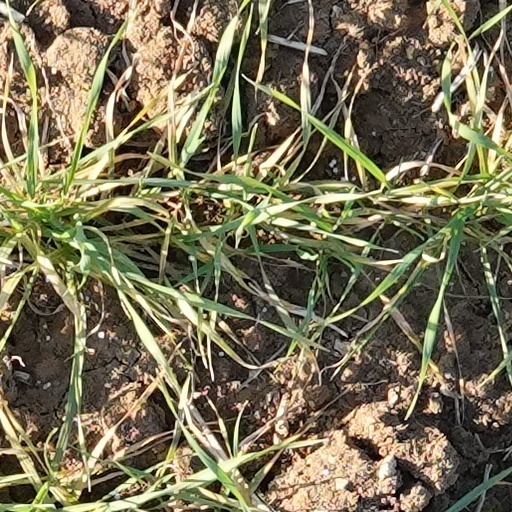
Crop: wheat